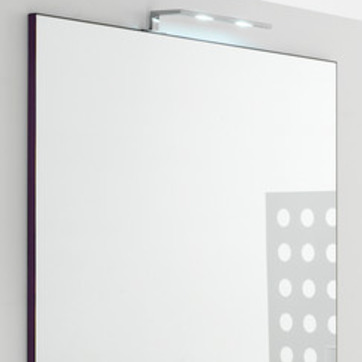
Material: mirror